Chapali Height 2

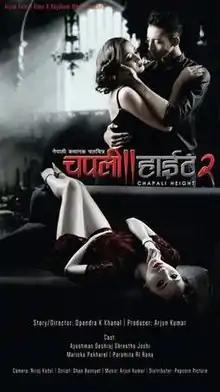
Theatrical Poster

Chapali Height 2 is a Nepali psychological thriller film directed by Dipendra K. Khanal and produced by Arjun Kumar. The film stars Avash Shrestha, Paramita Rana and Mariska Pokharel. It is the sequel to the 2012 film "Chapali Height".